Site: brandenburg
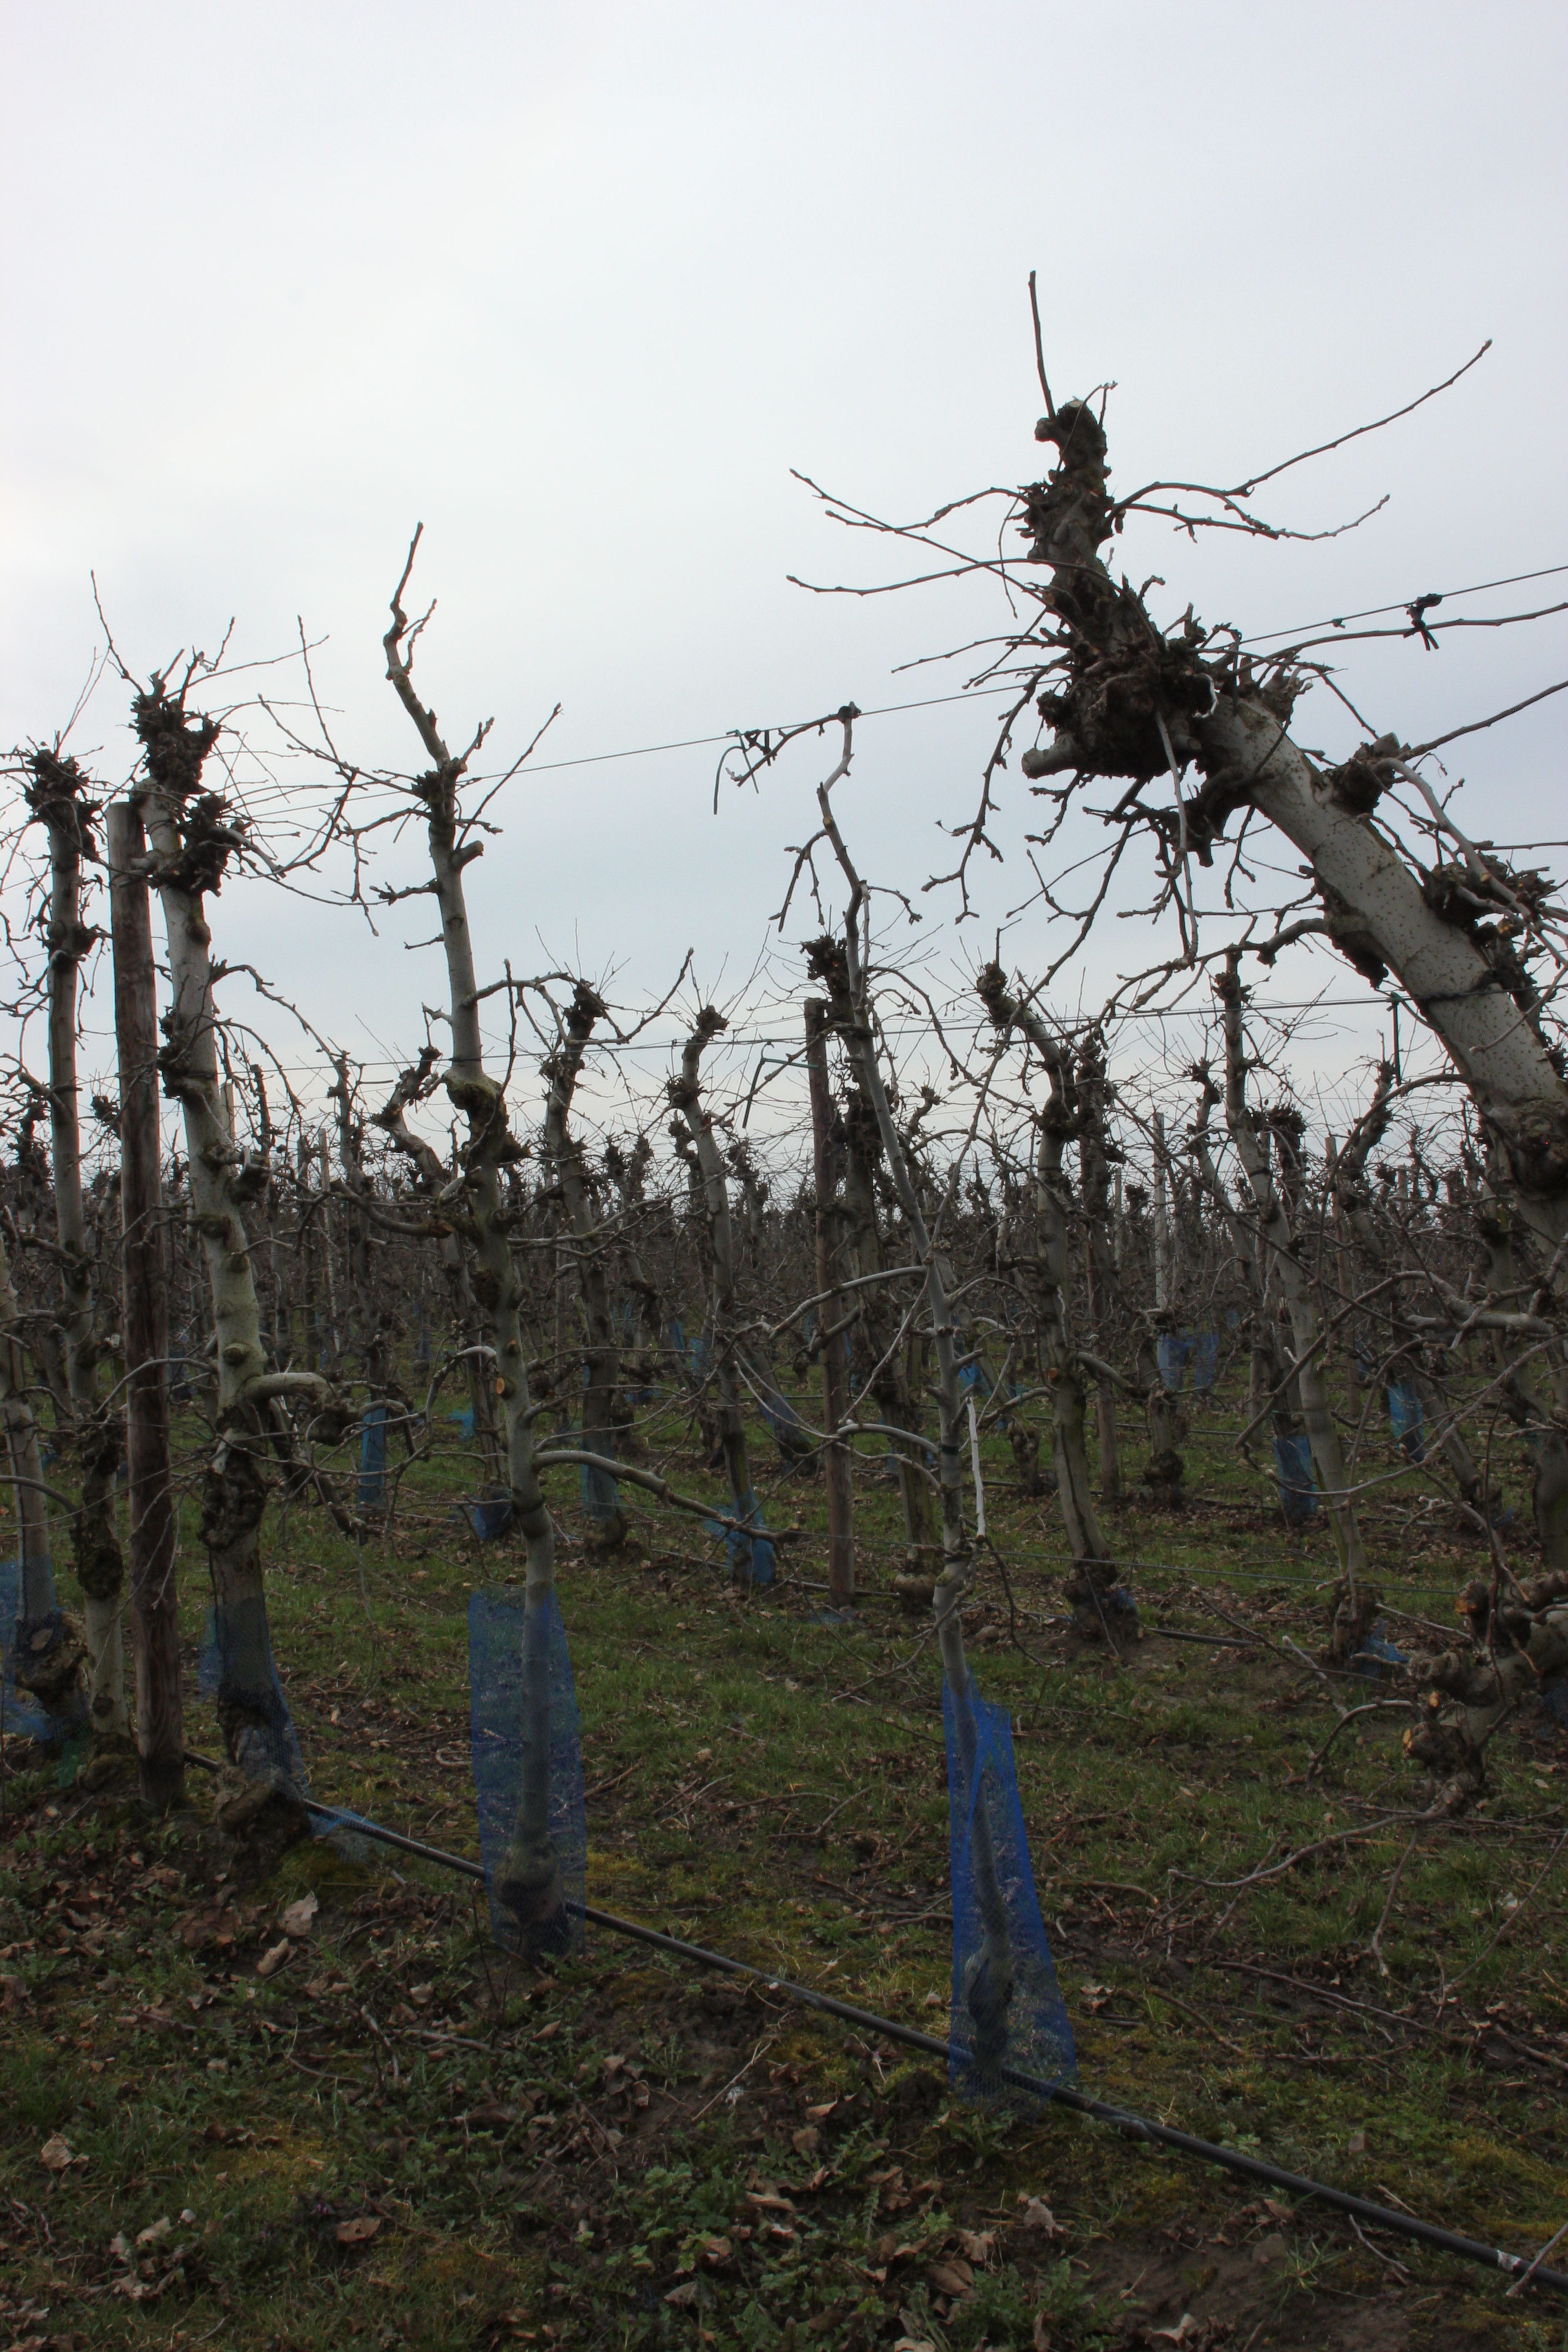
Growth stage (BBCH 01): Bud development